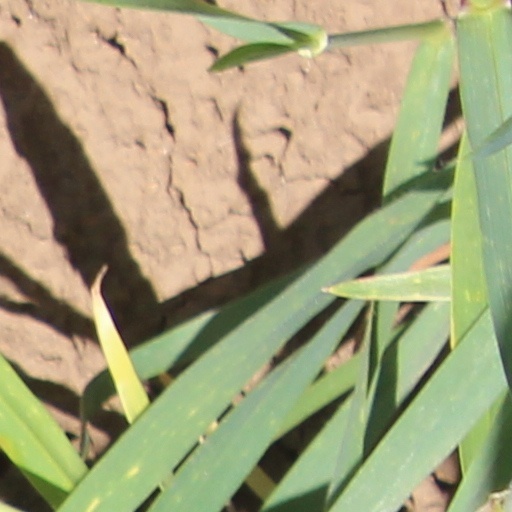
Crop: wheat